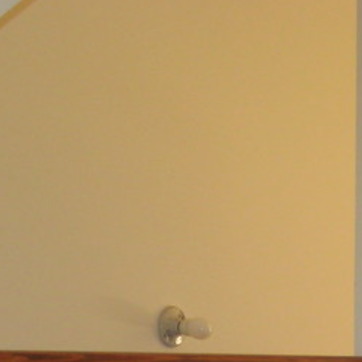
Material: painted